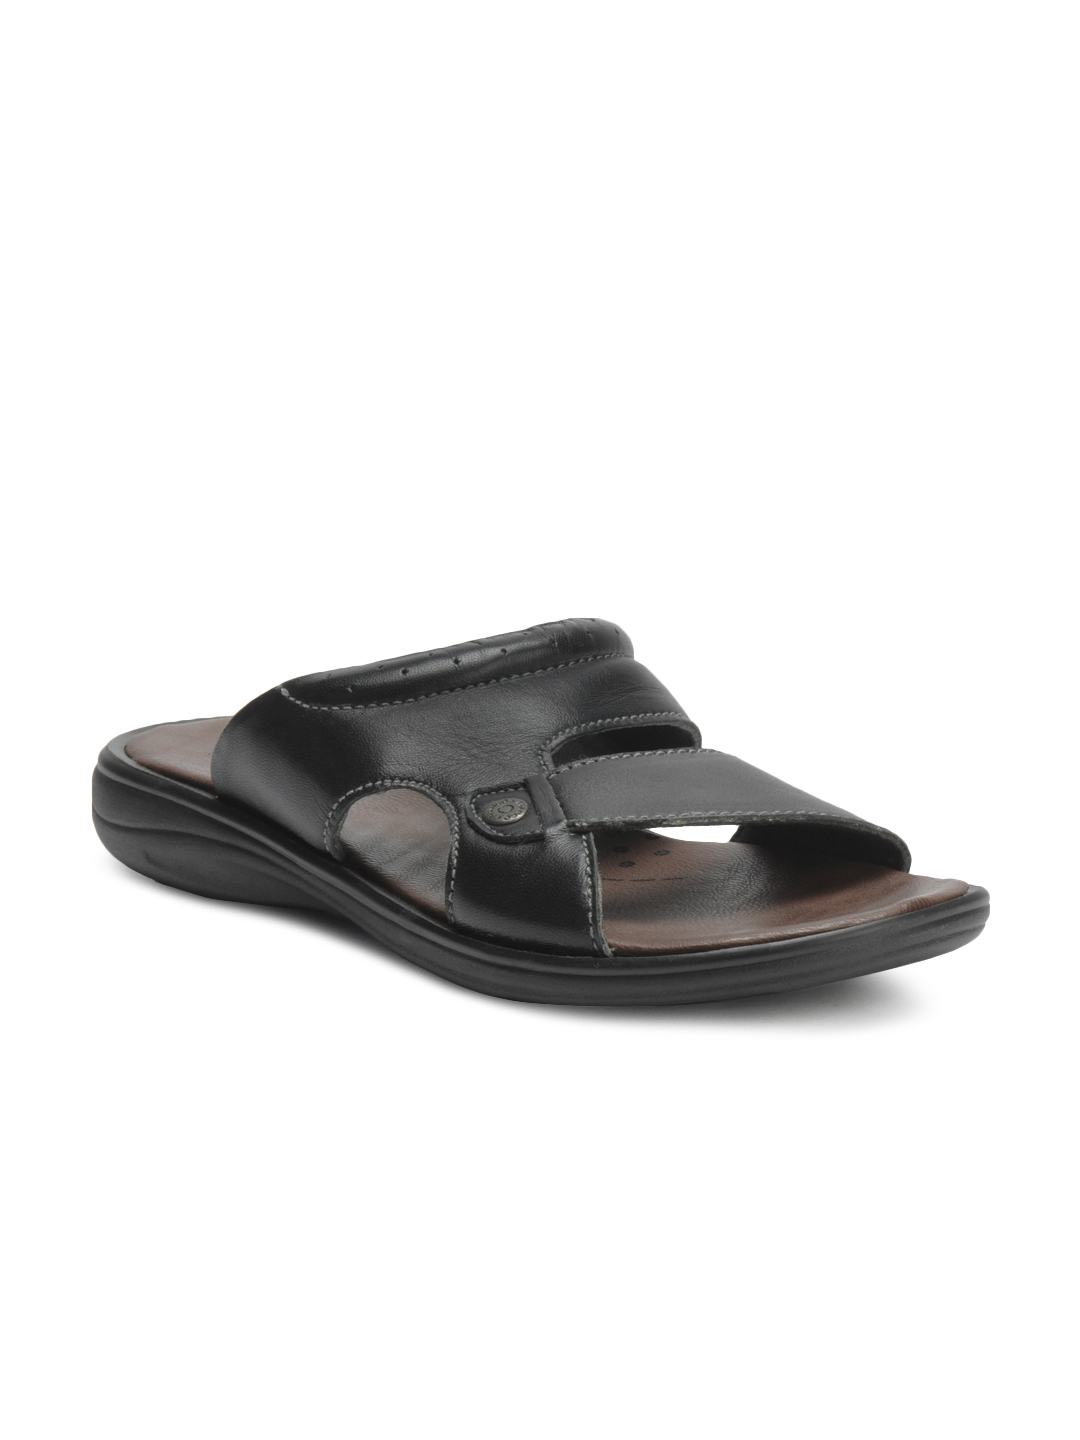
Franco Leone Men Black Sandals
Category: Footwear / Sandal / Sandals
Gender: Men
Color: Black
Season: Summer 2012
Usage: Casual